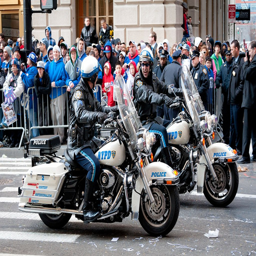
A couple of cops riding down a street on a motorcycle.
Two motorcycle riding officers on a busy city street.
Two motorcycle police ride in a street parade
two policemen are riding motorcycles and people watching
Police officers on motorcycles in a parade